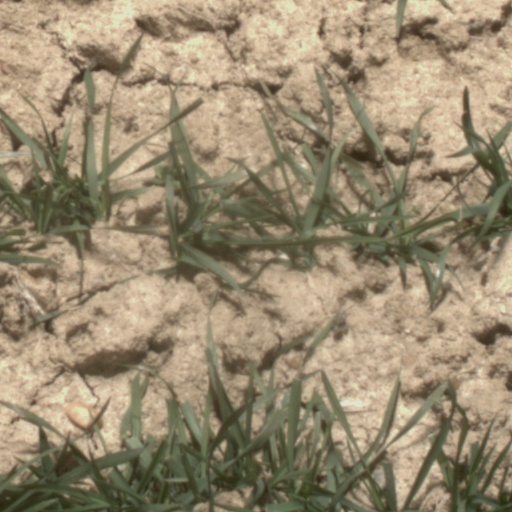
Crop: wheat